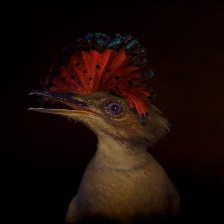
Species: ROYAL FLYCATCHER
Scientific name: ONYCHORHYNCHUS